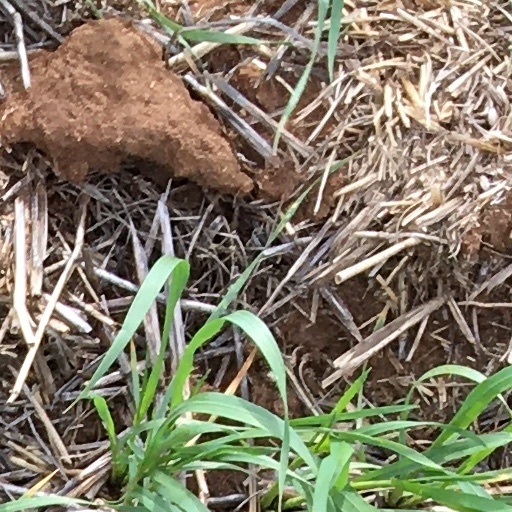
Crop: wheat